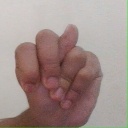
अक्षर: न